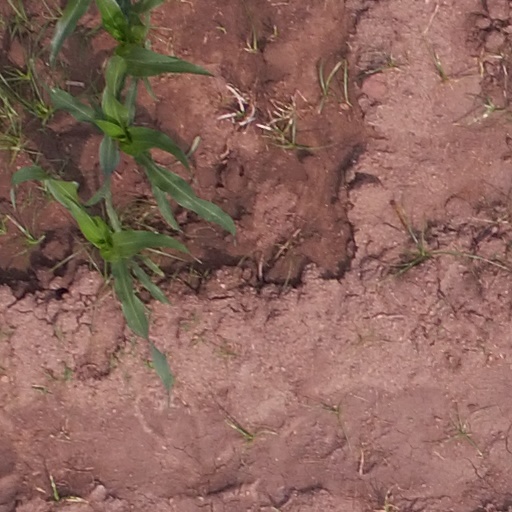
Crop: maize; corn